Kalvaryja

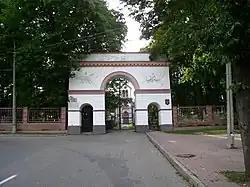
Kalvaryja entrance

Kalvaryja (Belarusian: Кальварыя) is a Catholic Calvary cemetery in Minsk, Belarus.